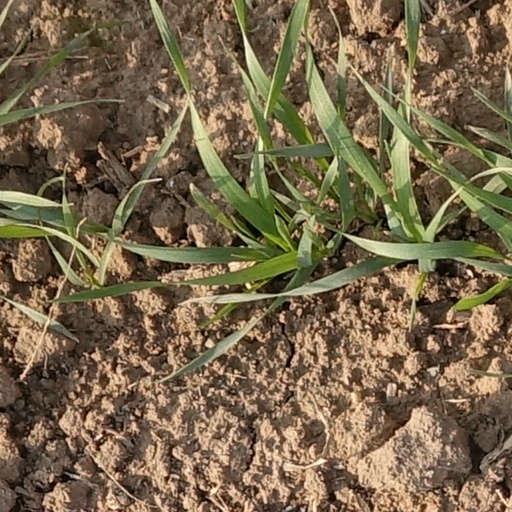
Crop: wheat